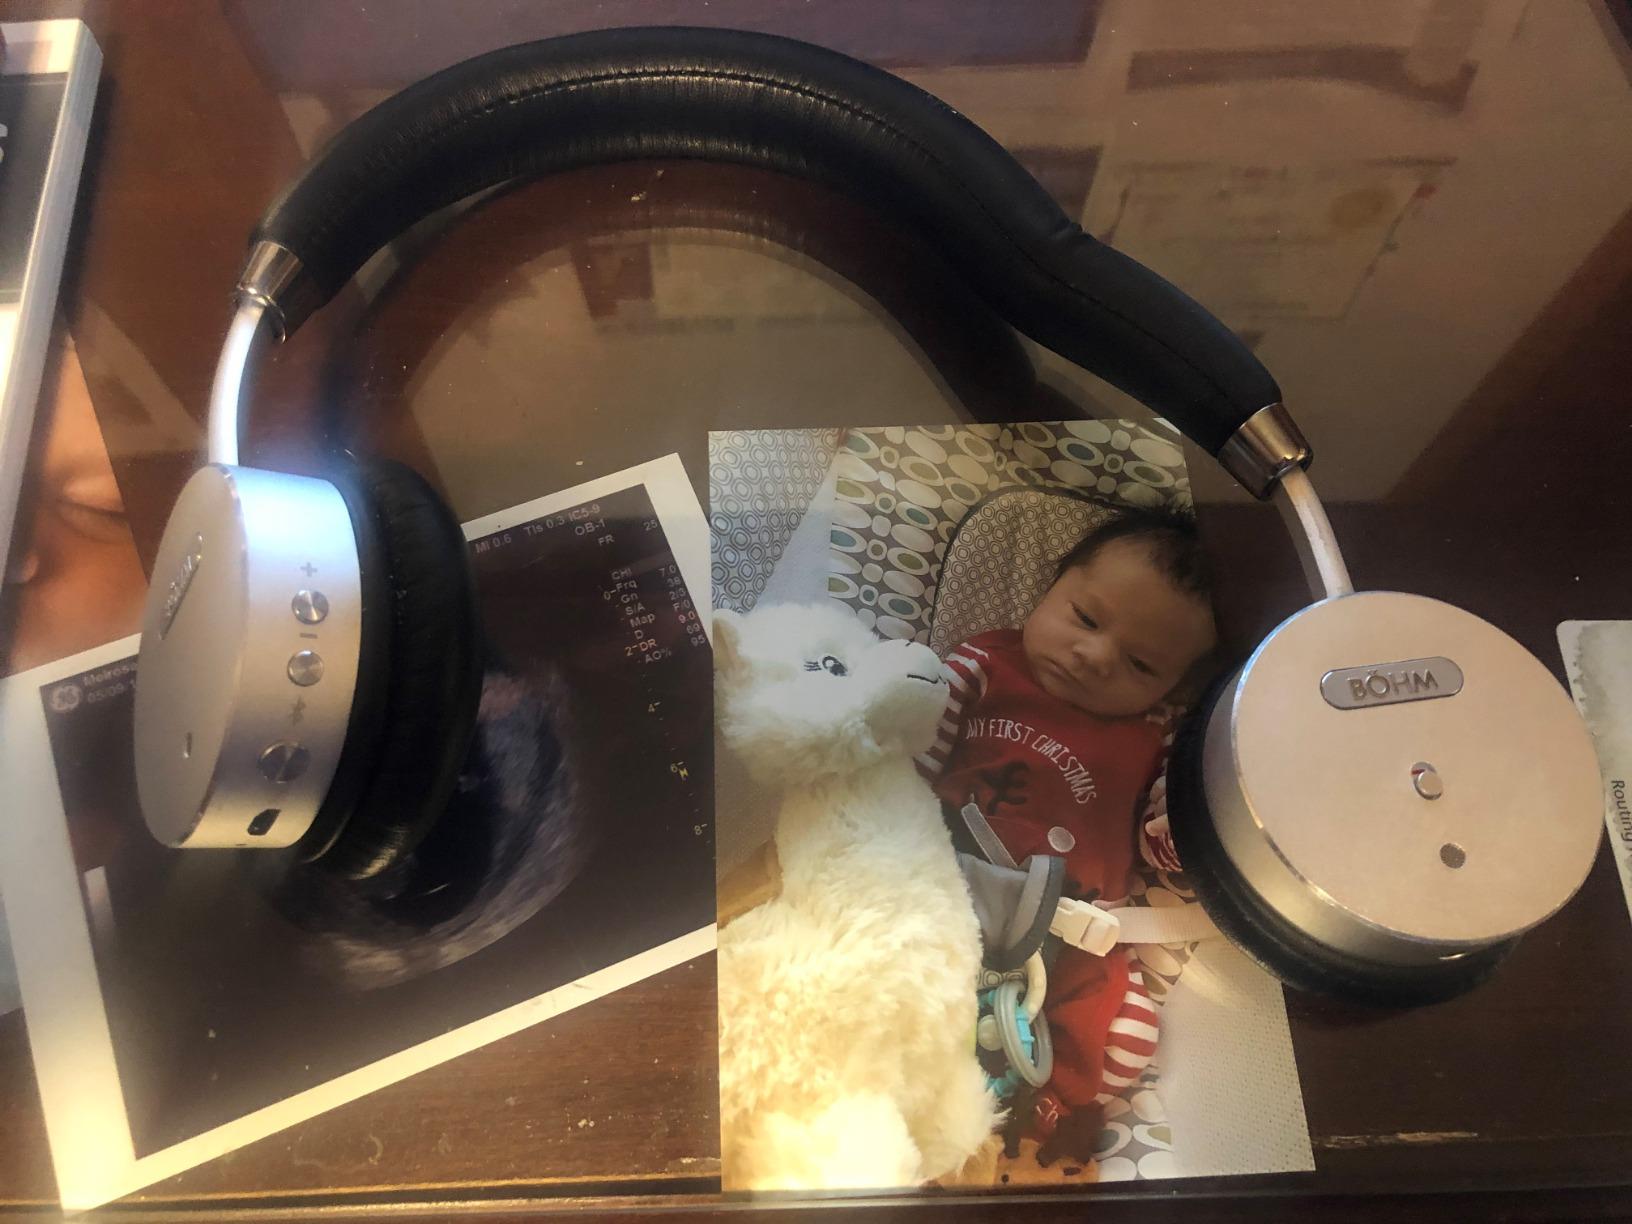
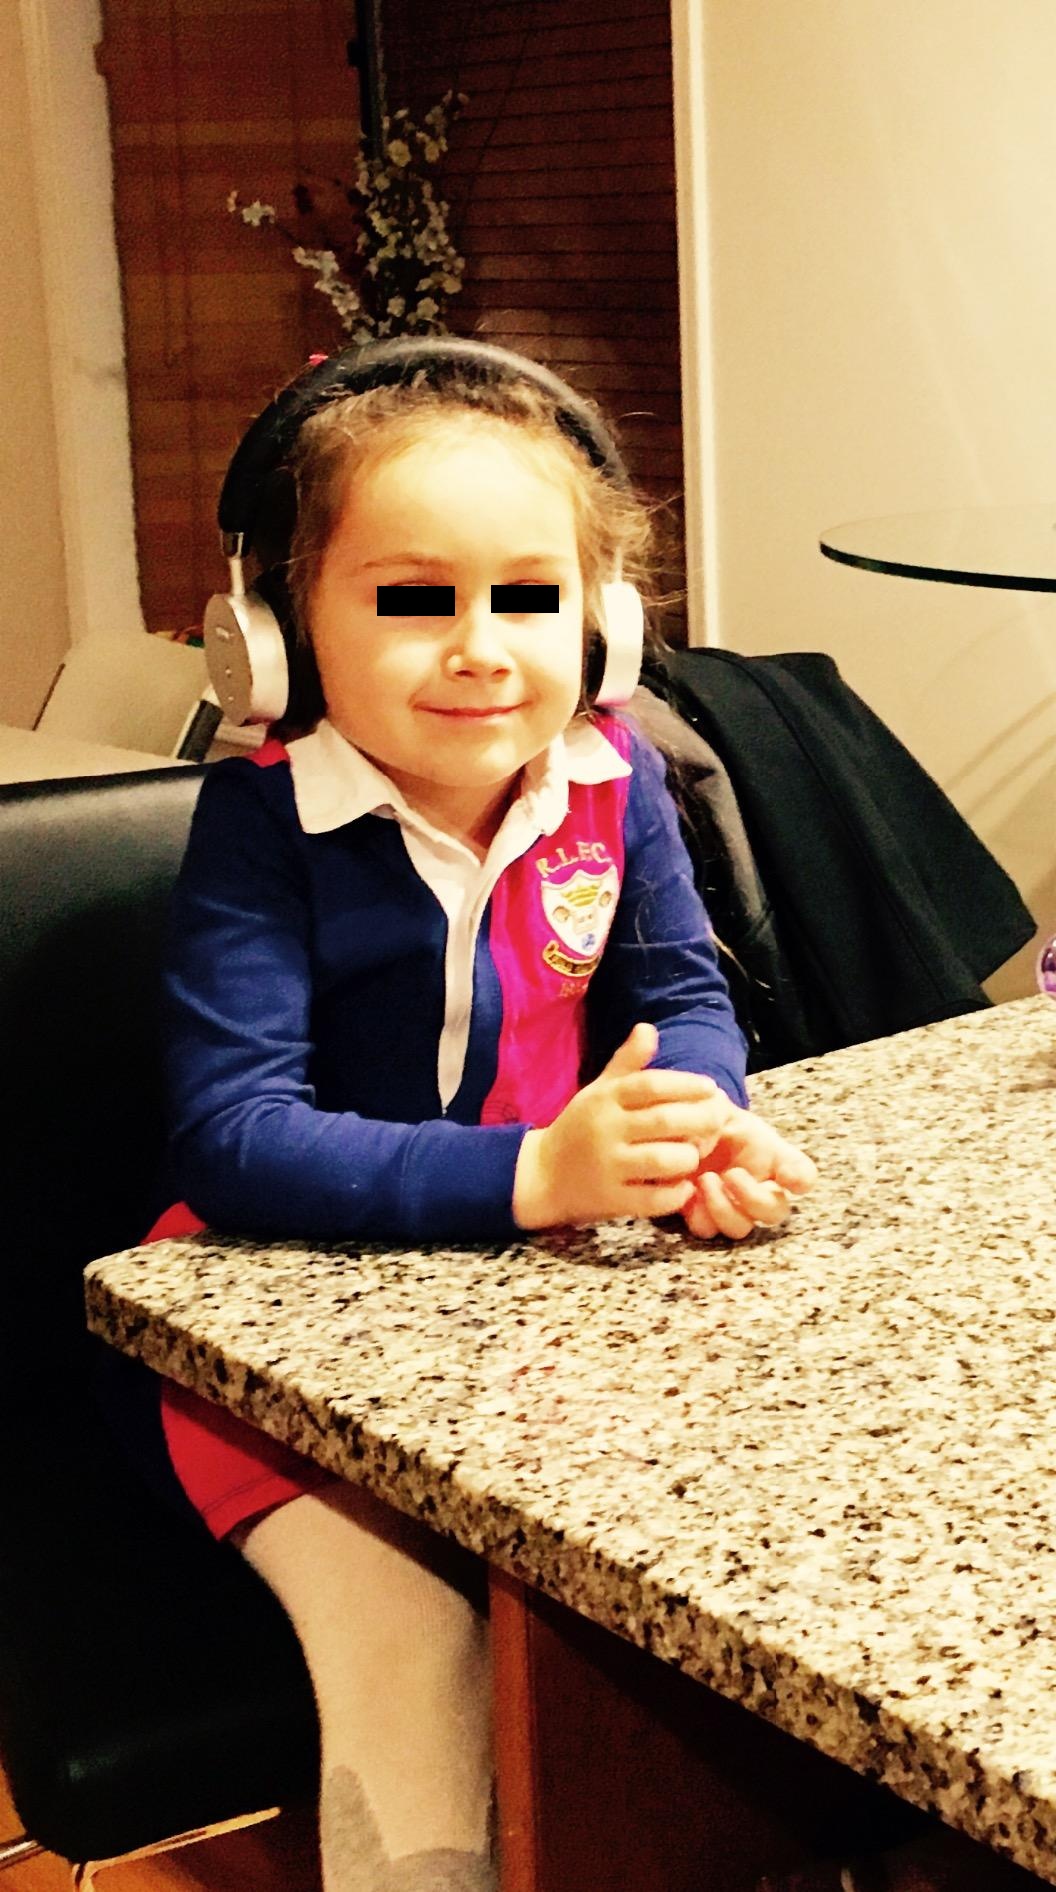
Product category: headphones
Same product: yes